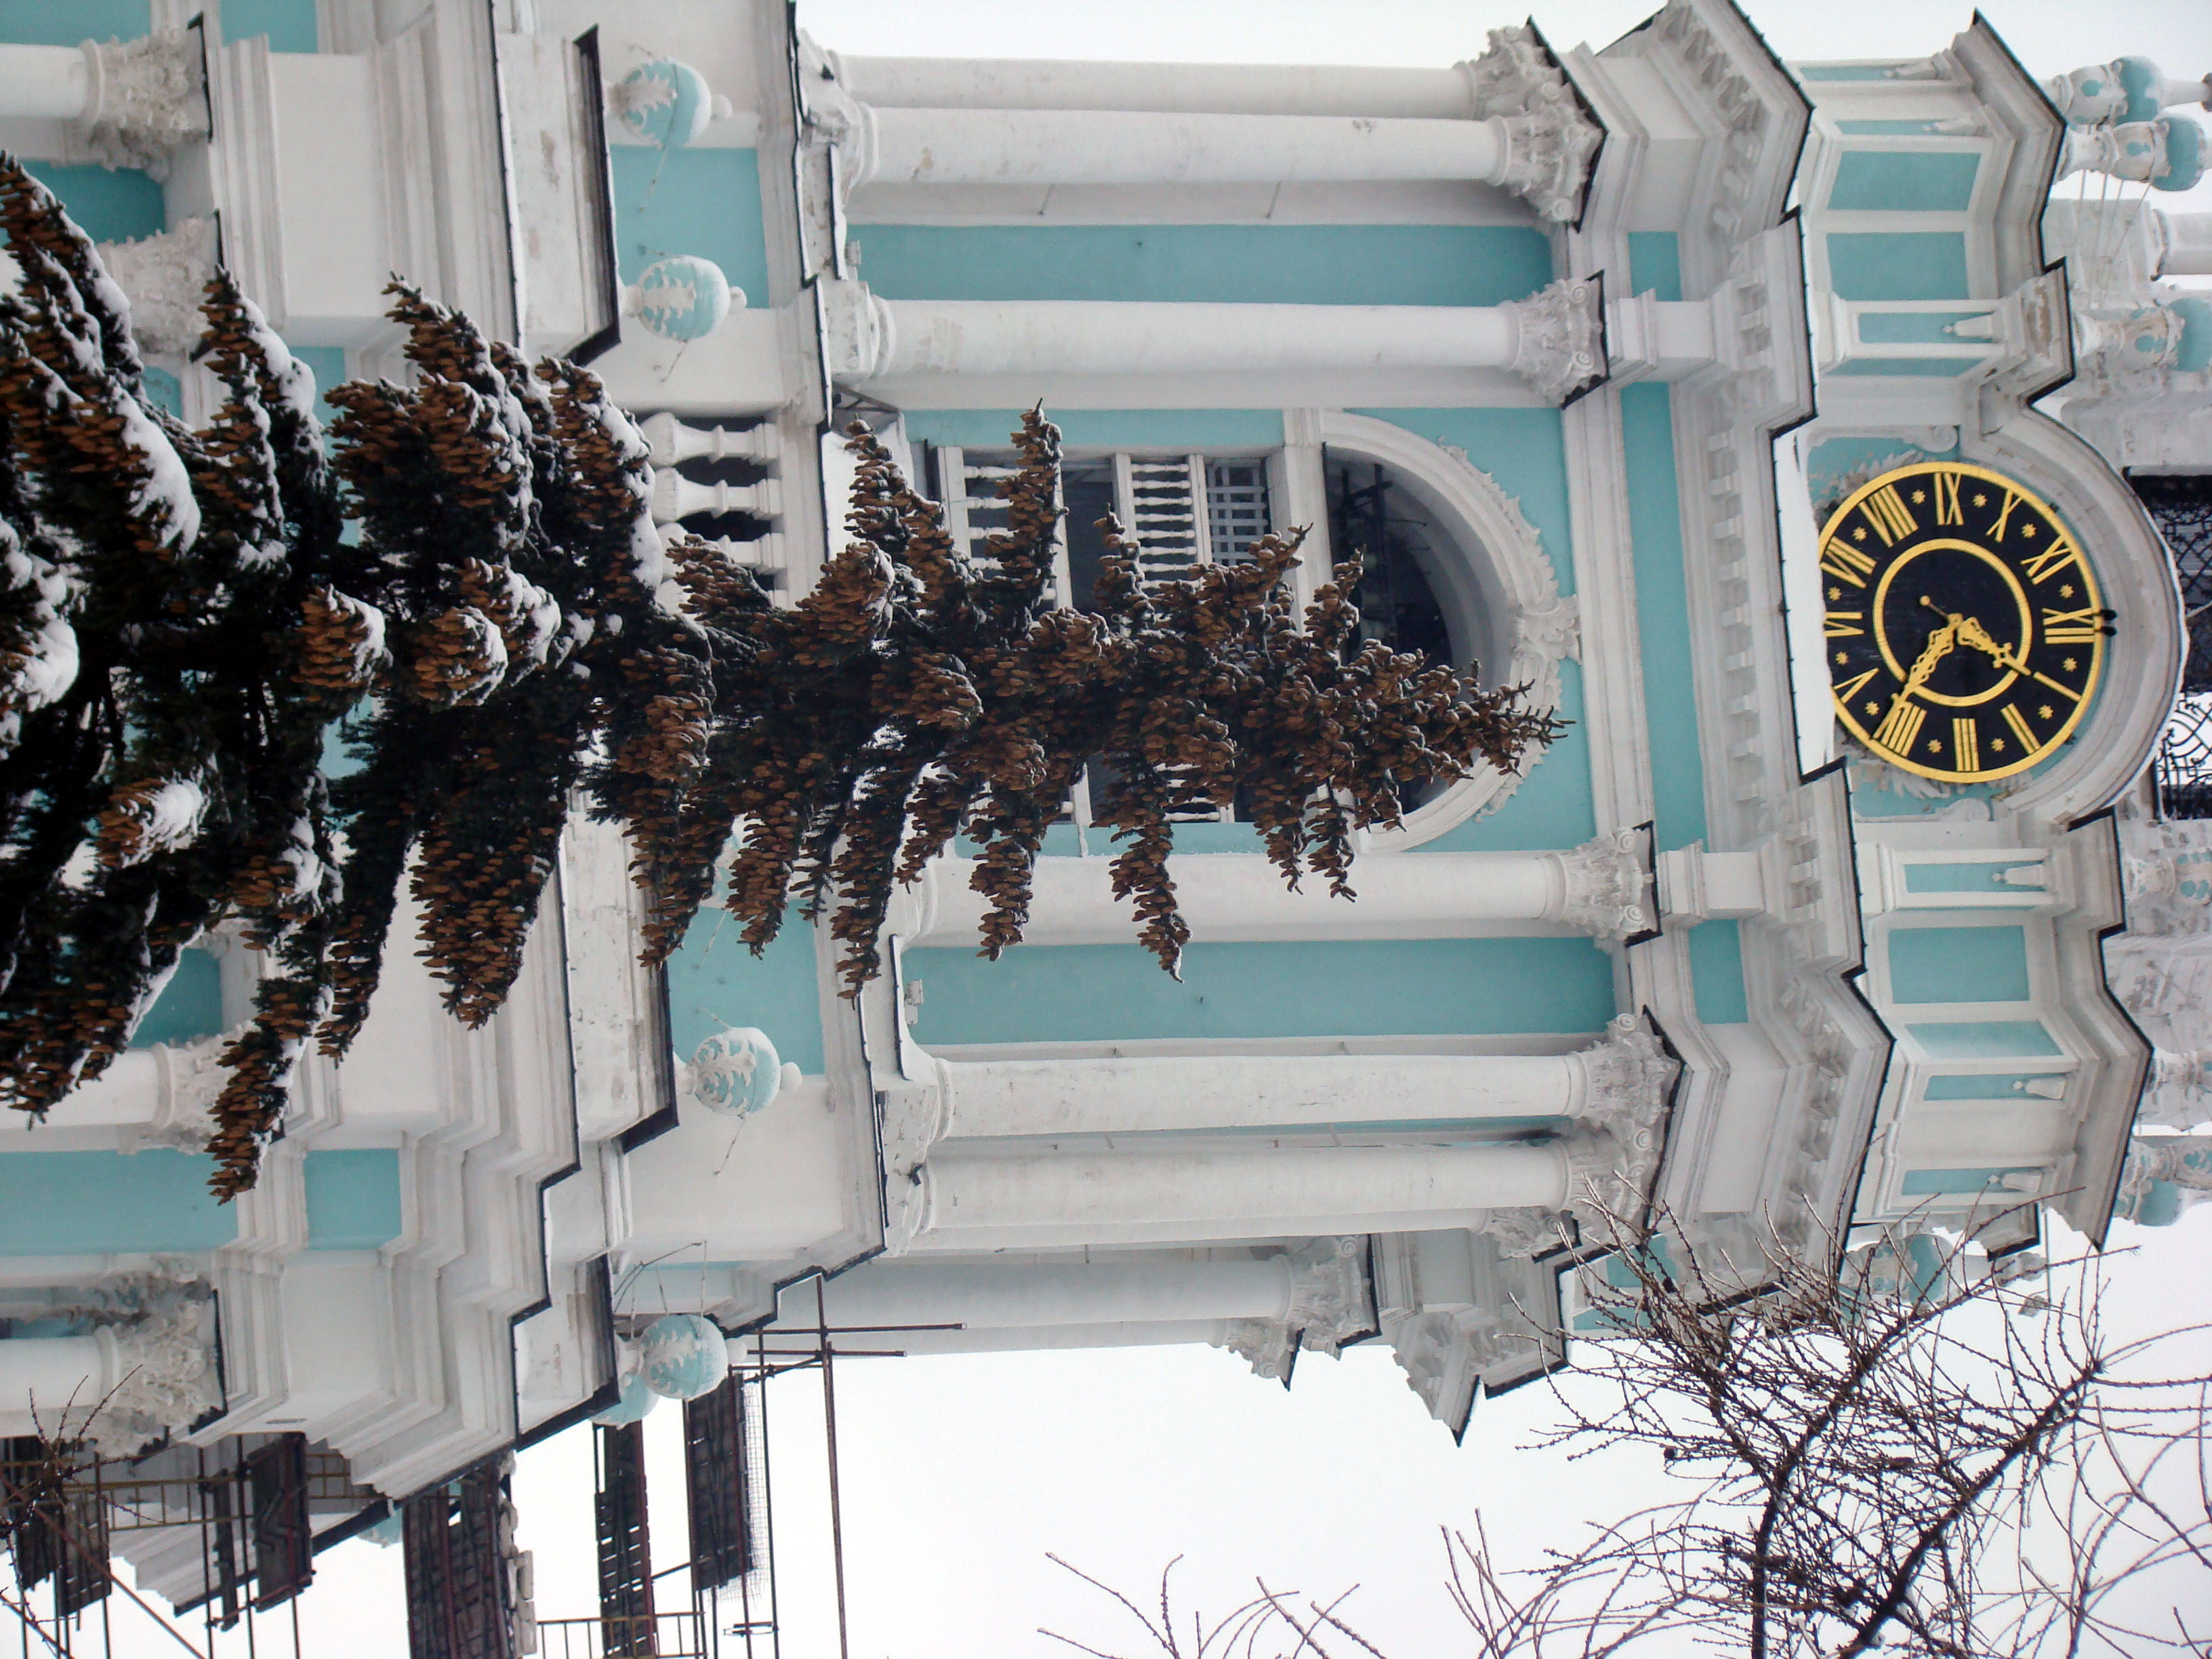
amusement park, park, machine, sculpture, sony, tourist attraction, russia, sergievposad, moscowregion, sergiyevposad, dsc, h9, dsch9, amusement ride